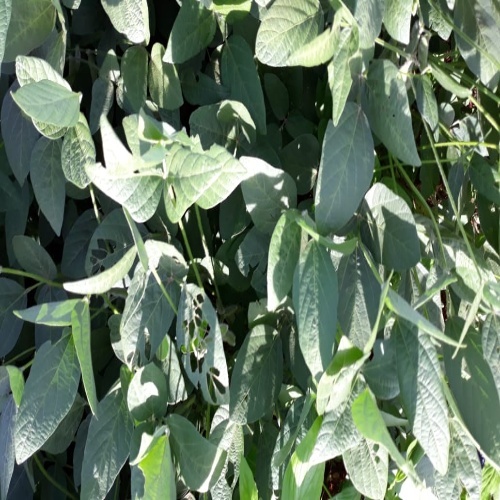
Label: Caterpillar